6th United States Congress

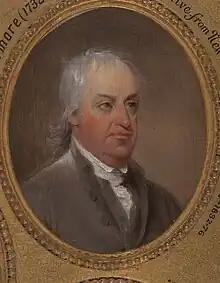
President pro tempore Samuel Livermore

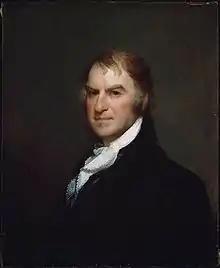
Speaker of the House Theodore Sedgwick

This list is arranged by chamber, then by state. Senators are listed by class, and representatives are listed by district.